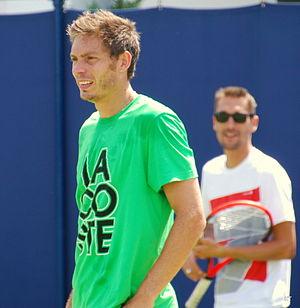
Nicolas Mahut, né le 21 janvier 1982 à Angers, est un joueur de tennis français, professionnel depuis 2000.